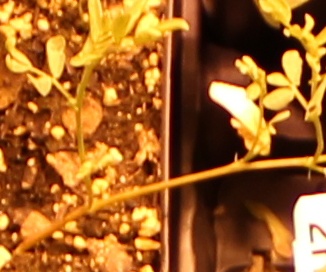
Label: Lentil